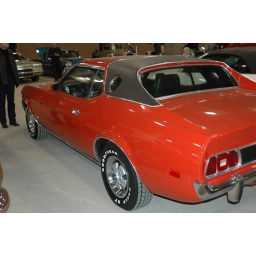
The sign on the car said this was 100% unrestored. I've never seen the window in the quarter sails